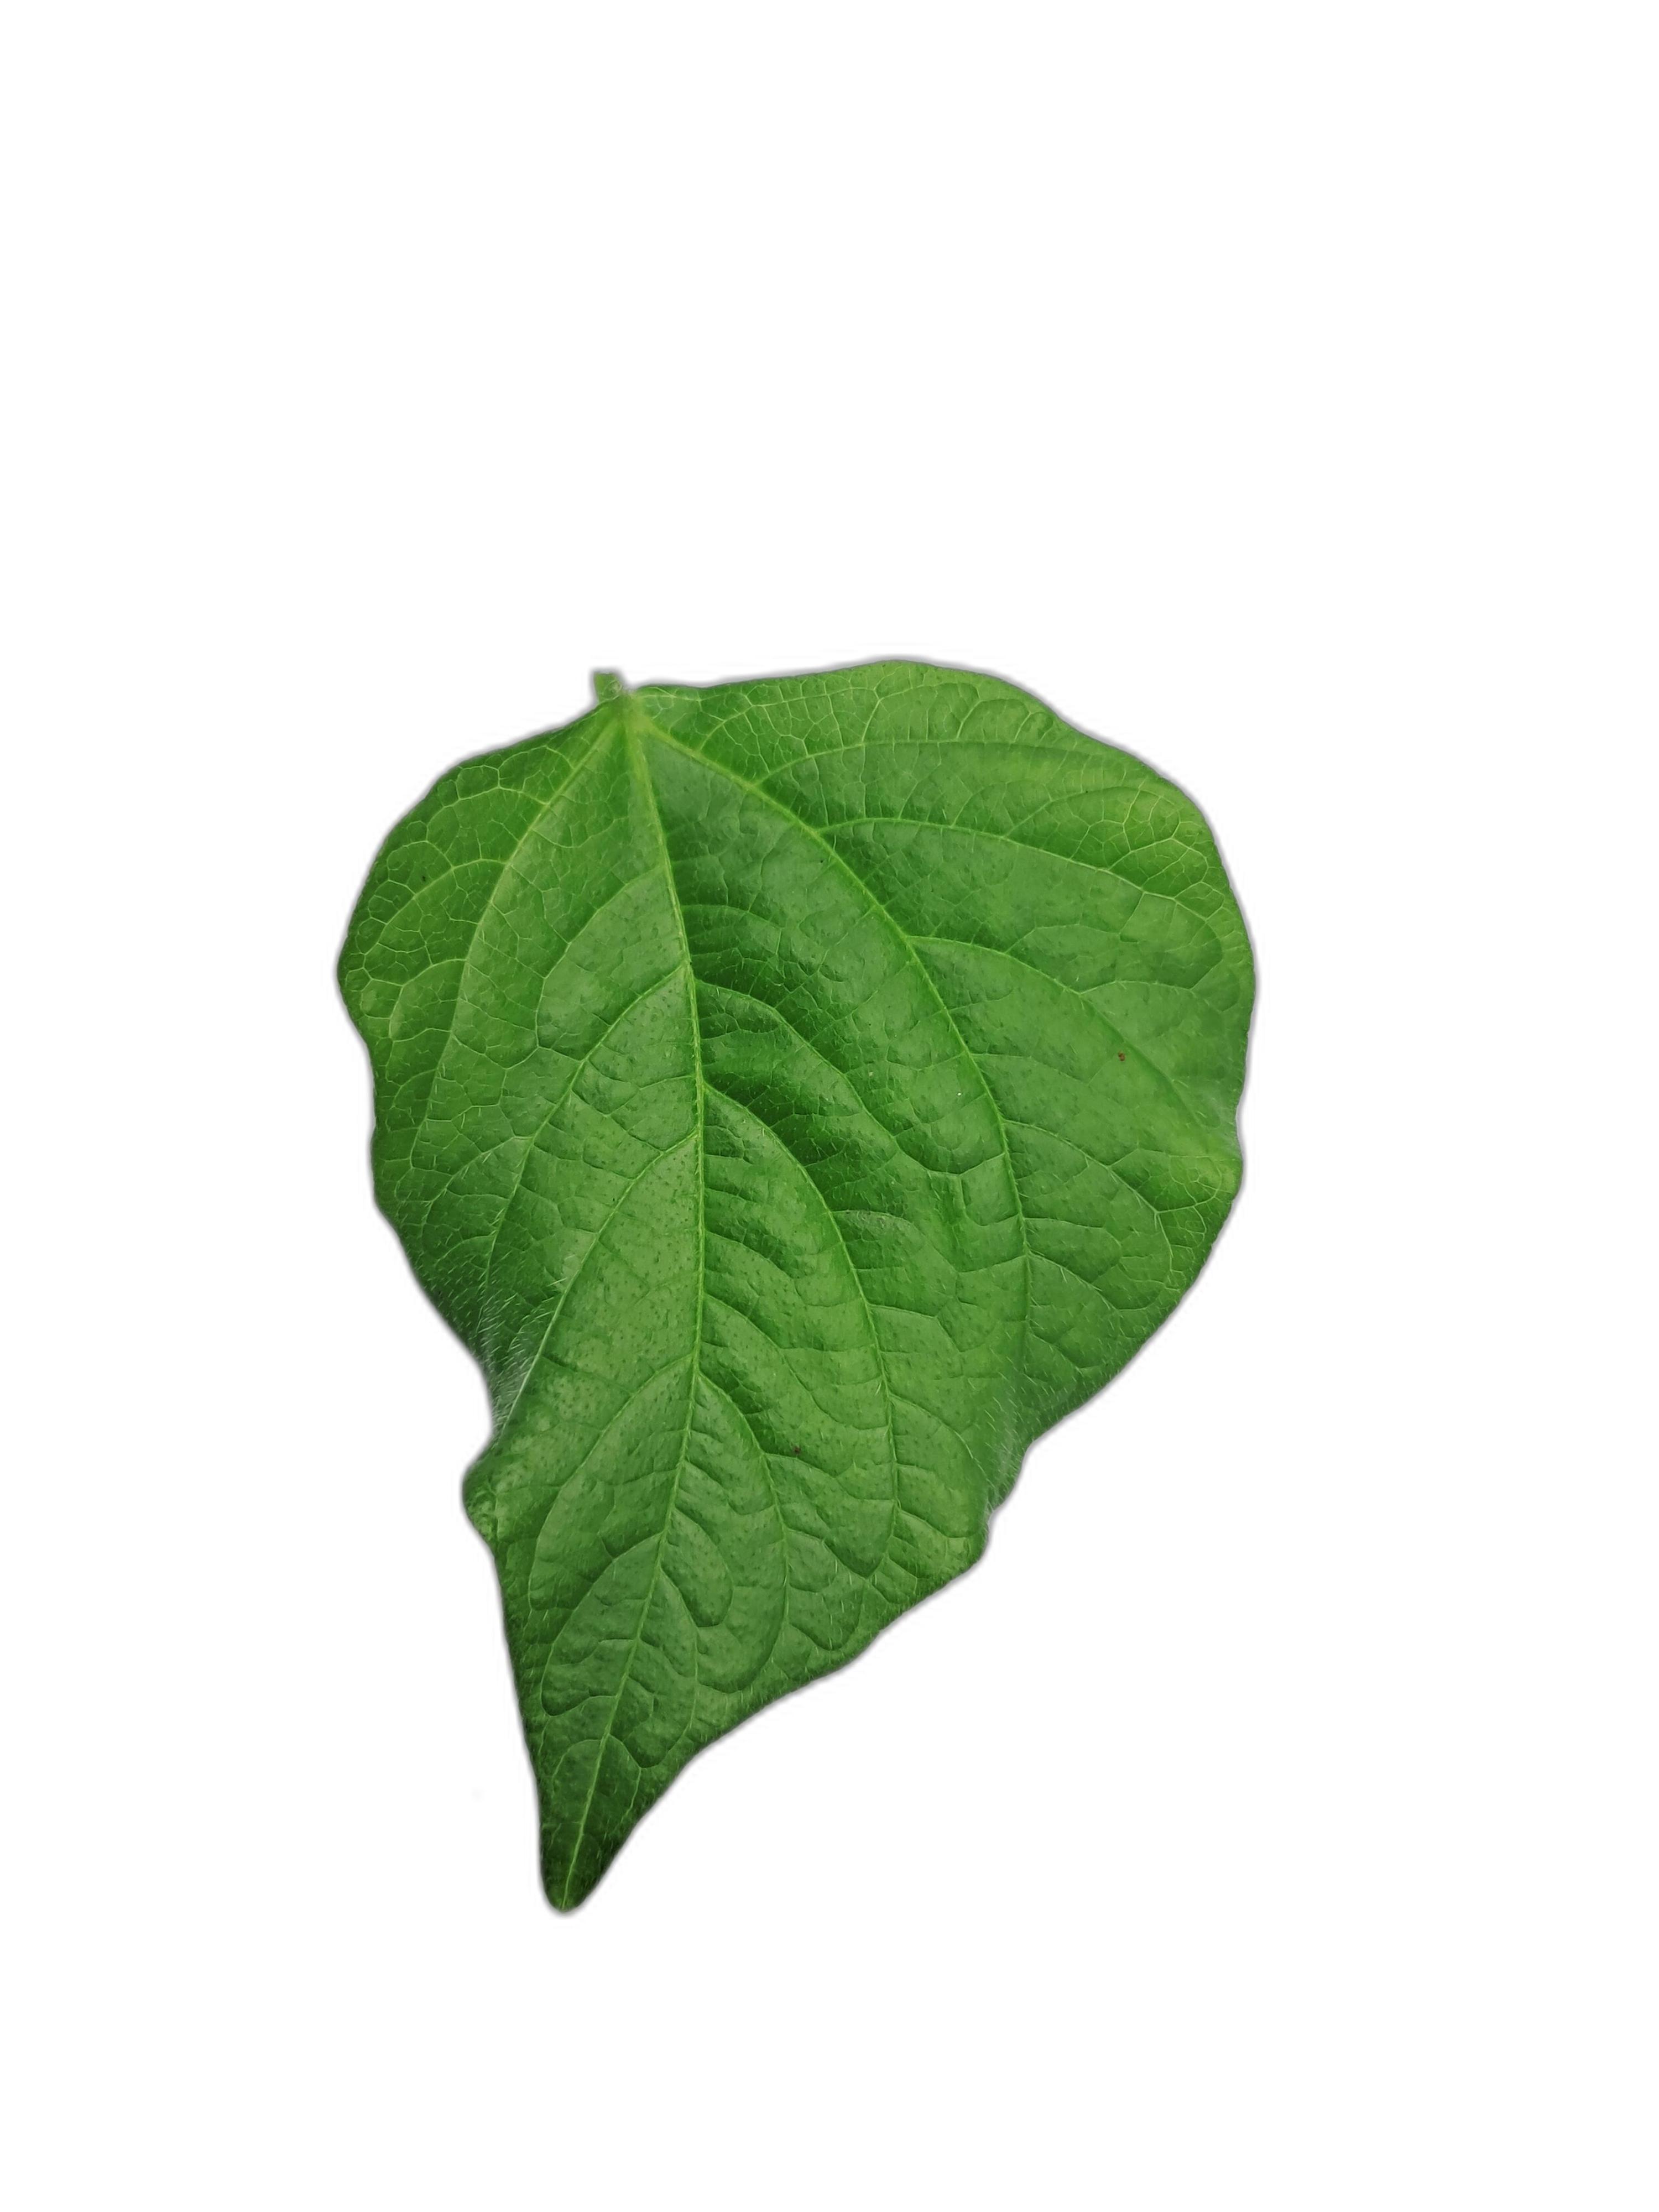
Label: Leaf Crinkle